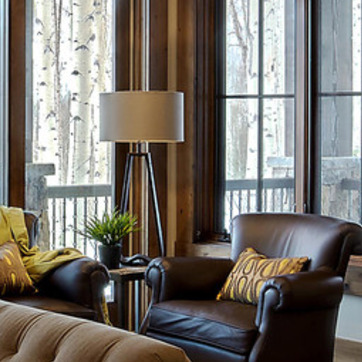
Material: wood